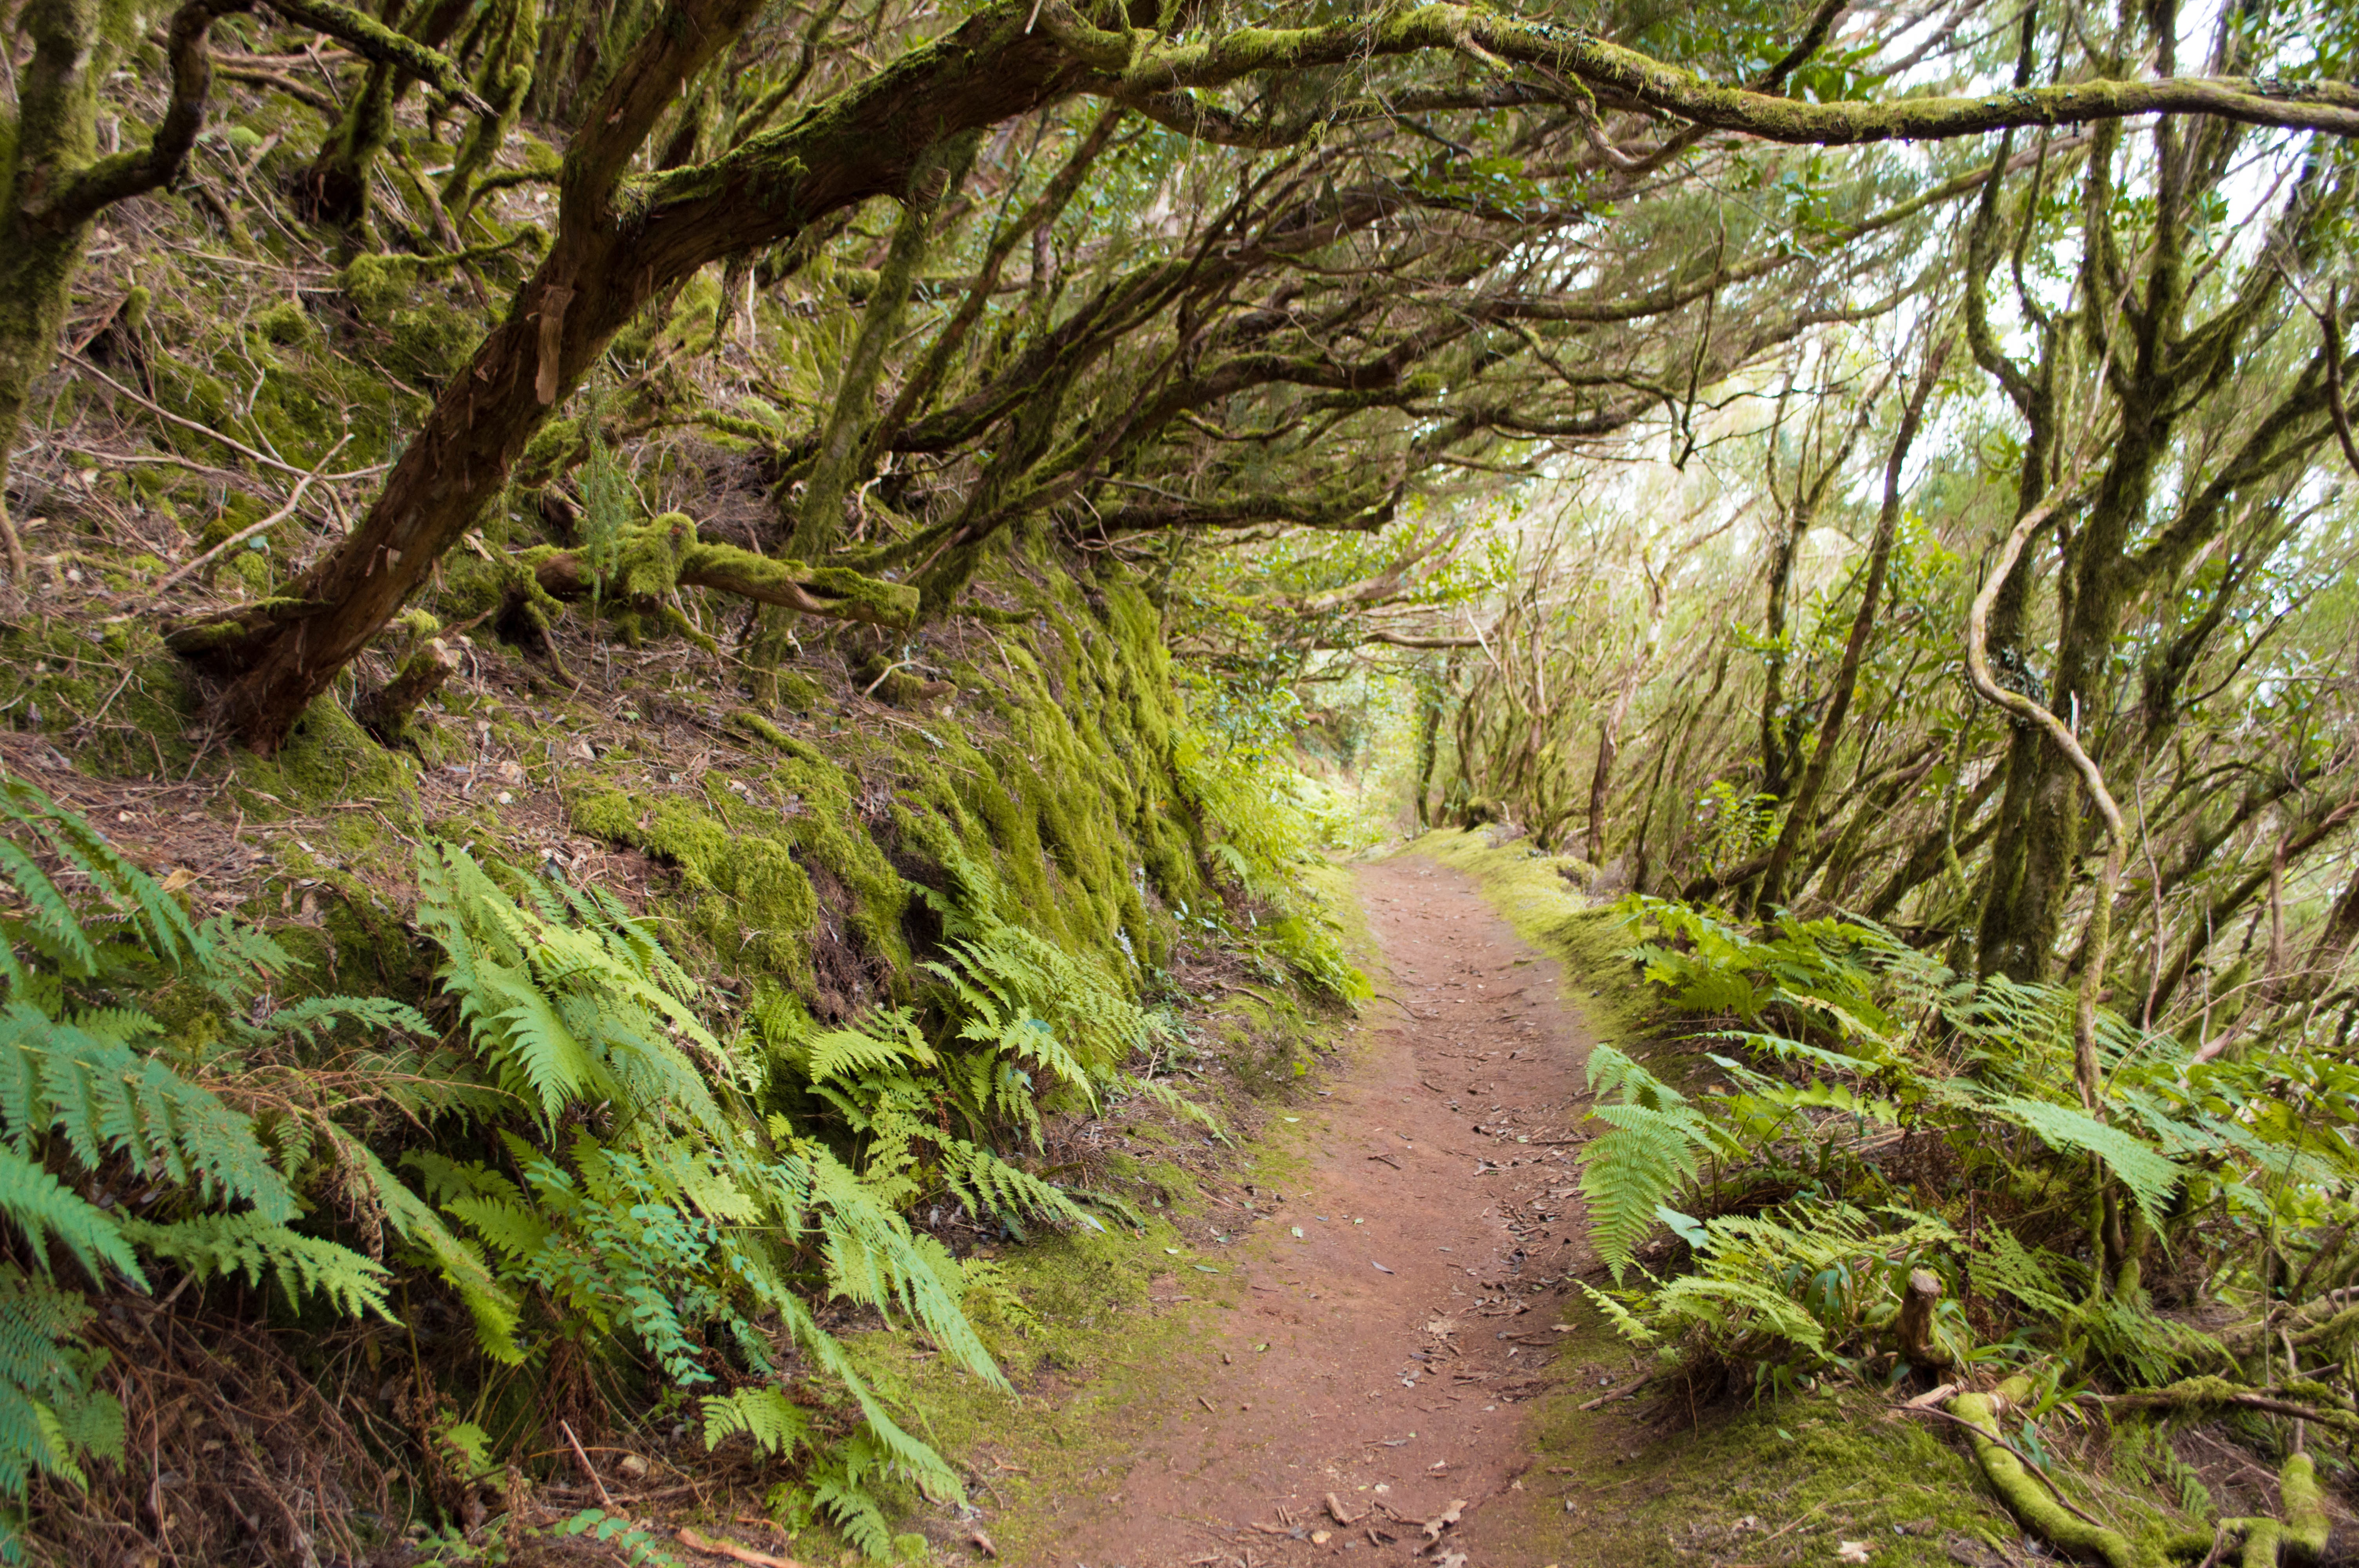
tree, forest, wilderness, branch, plant, trail, leaf, flower, stream, green, jungle, soil, flora, ridge, spruce, vegetation, rainforest, deciduous, woodland, habitat, ecosystem, biome, old growth forest, natural environment, woody plant, temperate coniferous forest, land plant